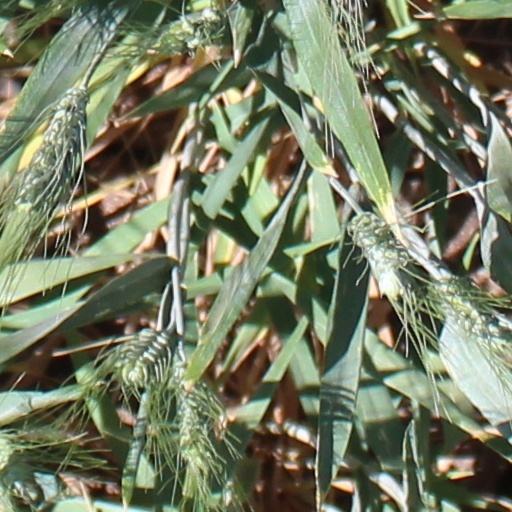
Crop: wheat